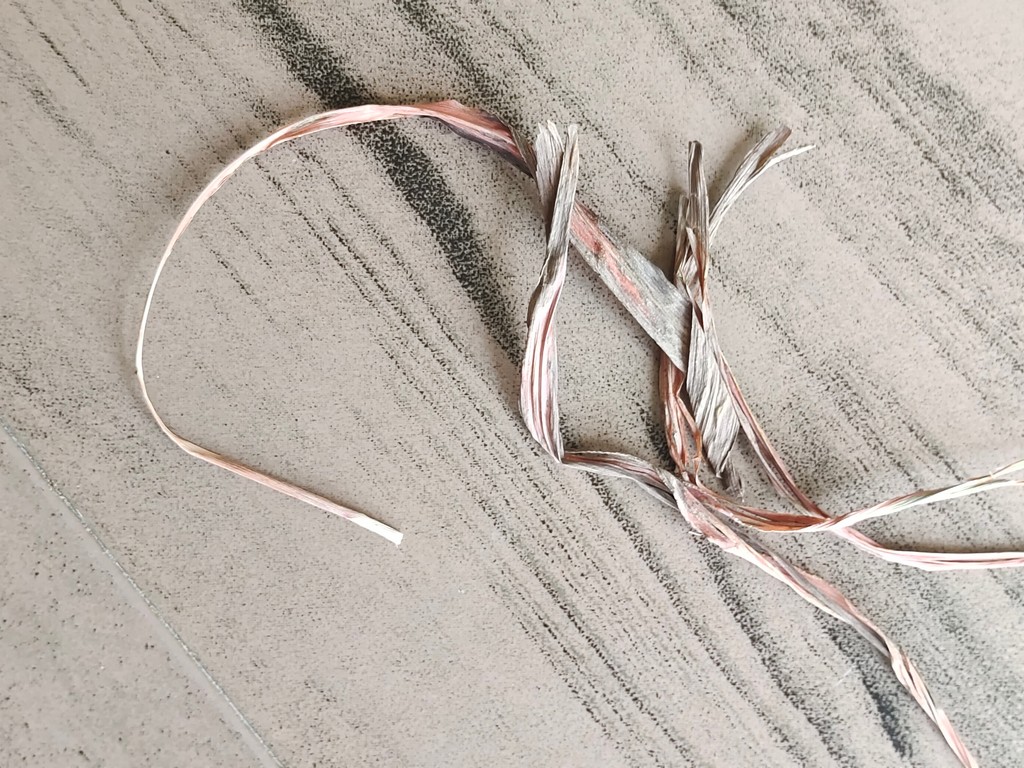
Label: Dried